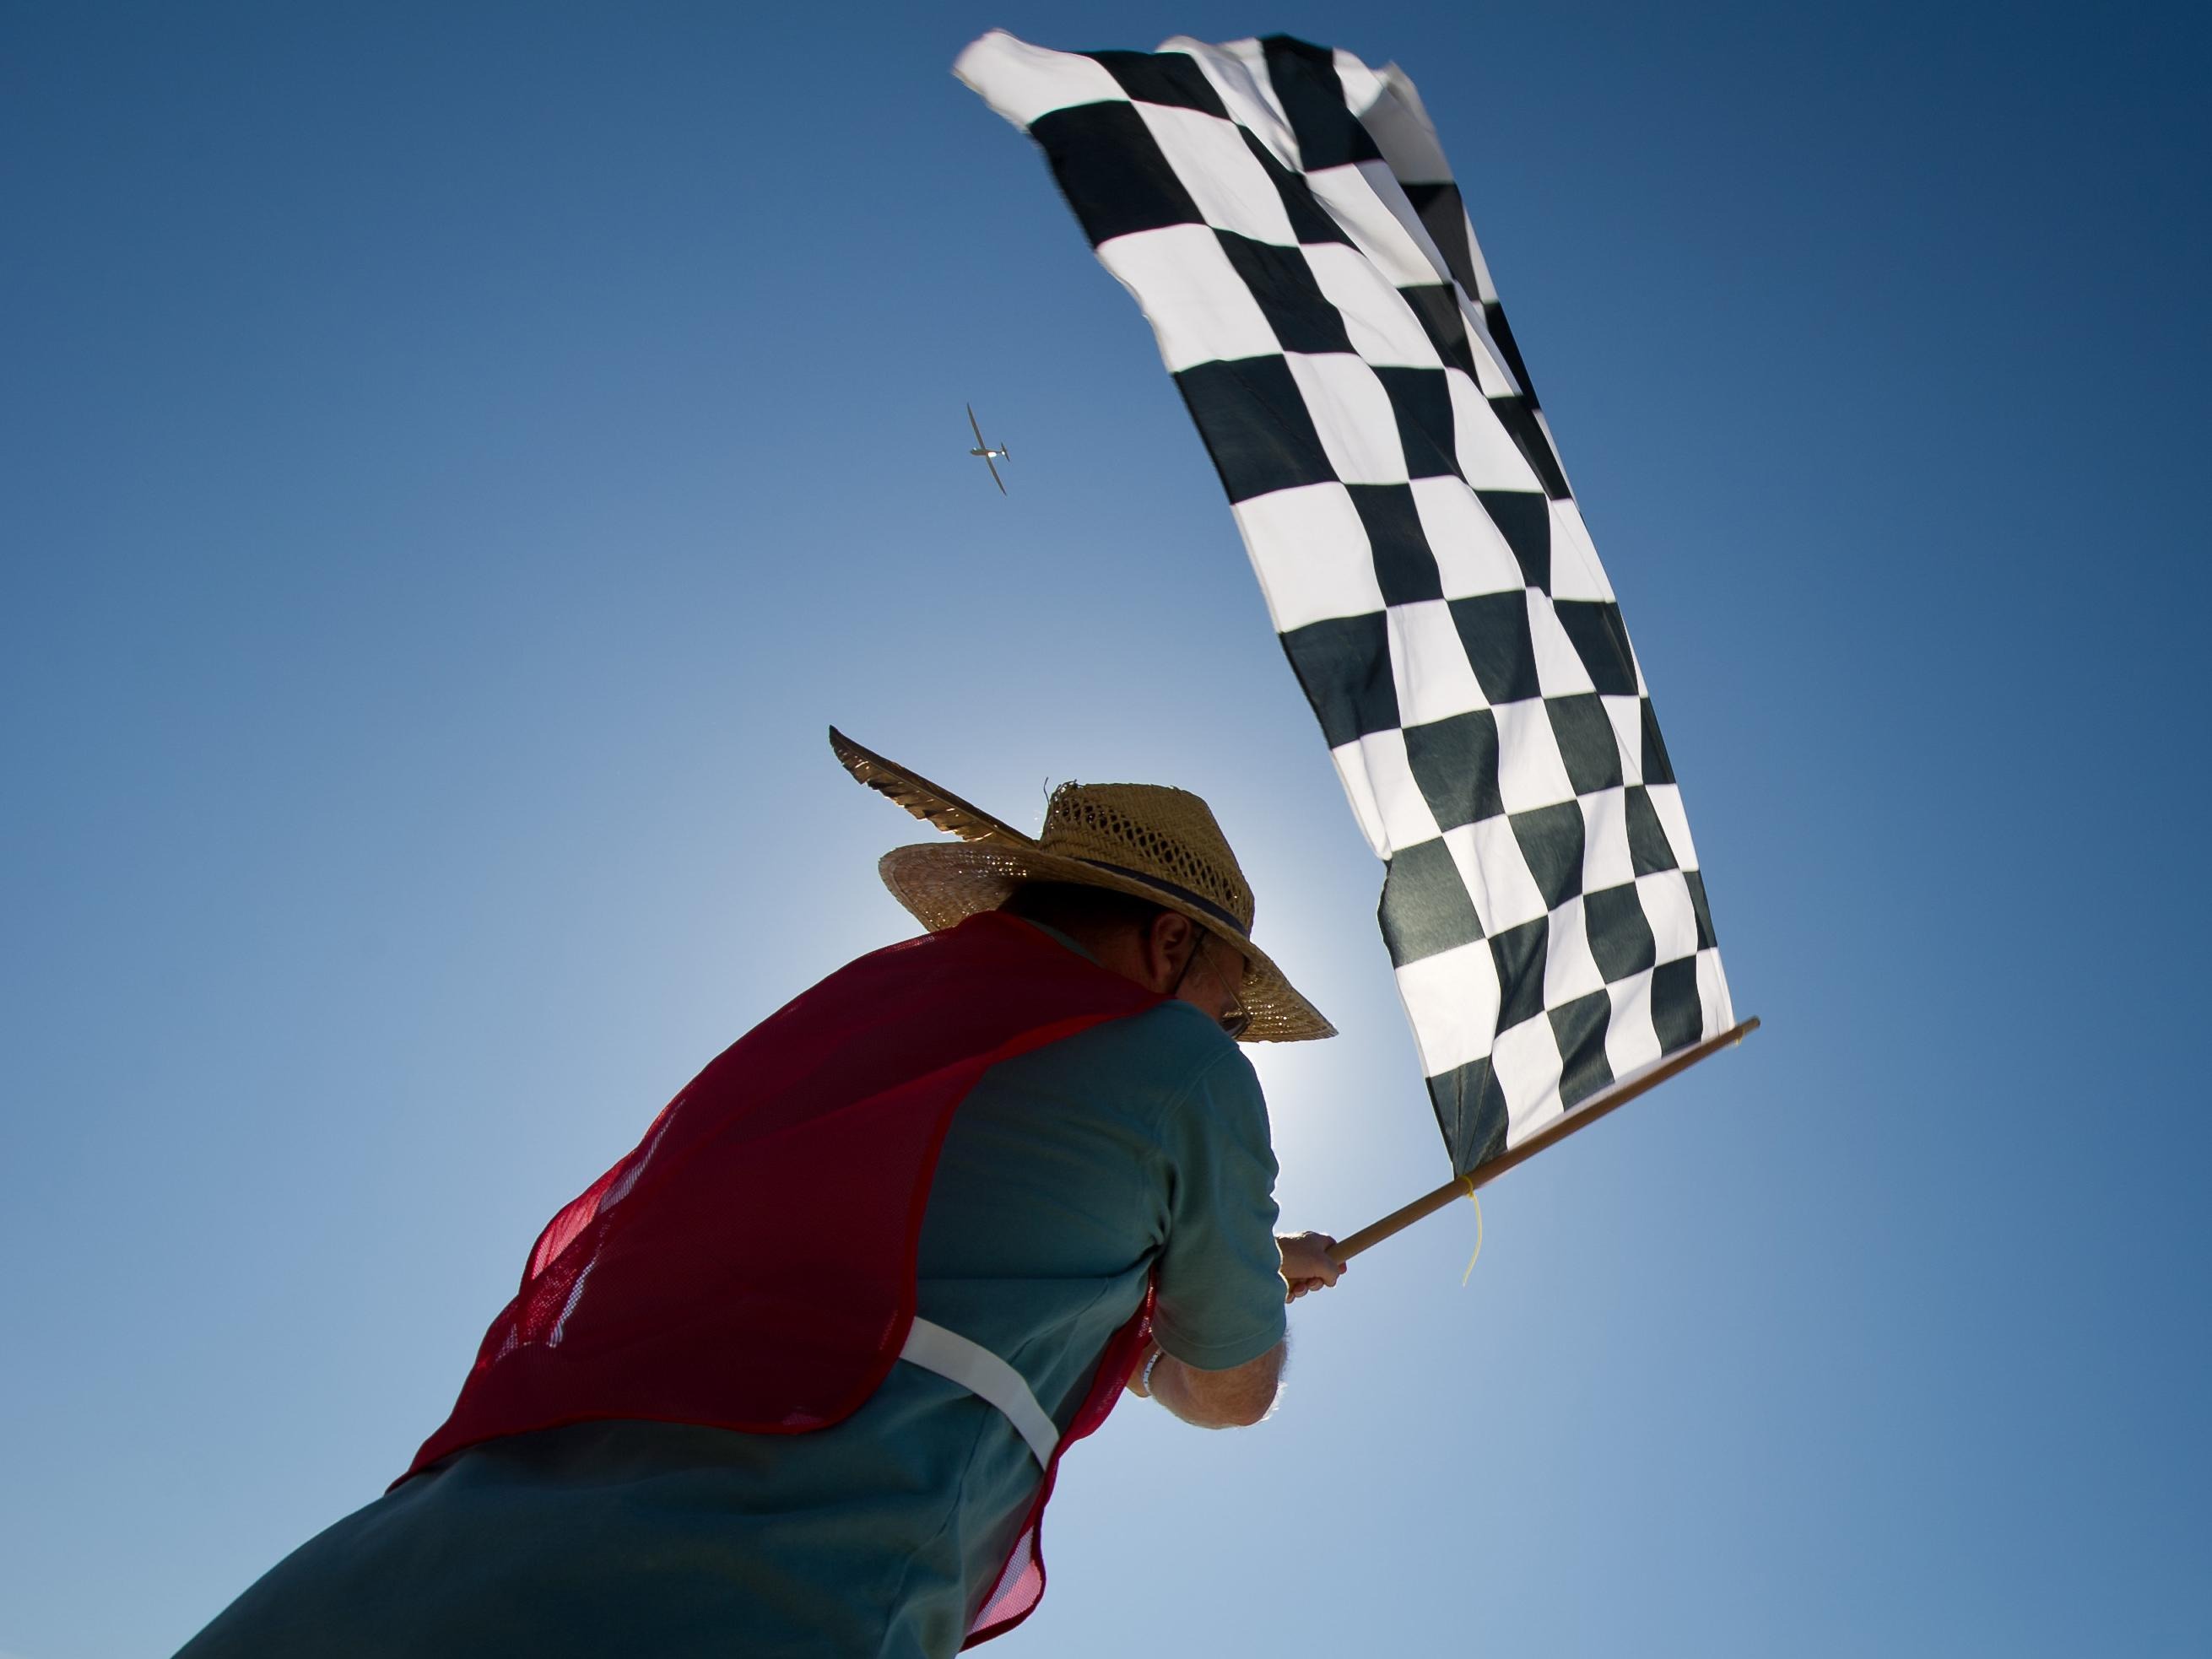
man, wing, sky, aircraft, line, flight, flag, blue, extreme sport, toy, close up, race, outside, clouds, checkered, finish, flag of the united states, atmosphere of earth, windsports, kite sports, airplane race